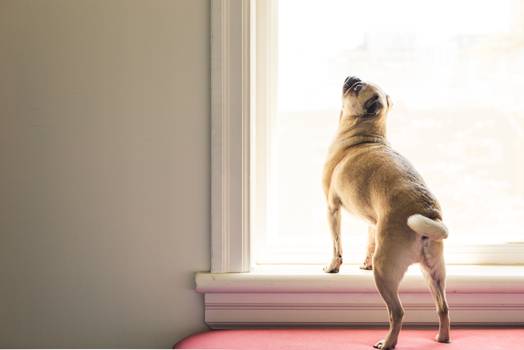
Label: No Watermark